History of African-American education

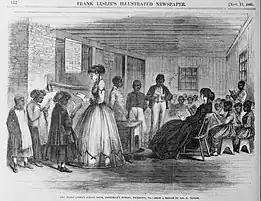
The Misses Cooke's school room in the Freedman's Bureau school in Richmond, Virginia, in 1866.

Historian James D. Anderson argues that the freed slaves were the first Southerners "to campaign for universal, state-supported public education". Blacks in the Republican coalition played a critical role in establishing the principle in state constitutions for the first time during congressional Reconstruction. Some slaves had learned to read from White playmates or colleagues before formal education was allowed by law; African Americans started "native schools" before the end of the war; Sabbath schools were another widespread means that freedmen developed to teach literacy. When they gained suffrage, Black politicians took this commitment to public education to state constitutional conventions.